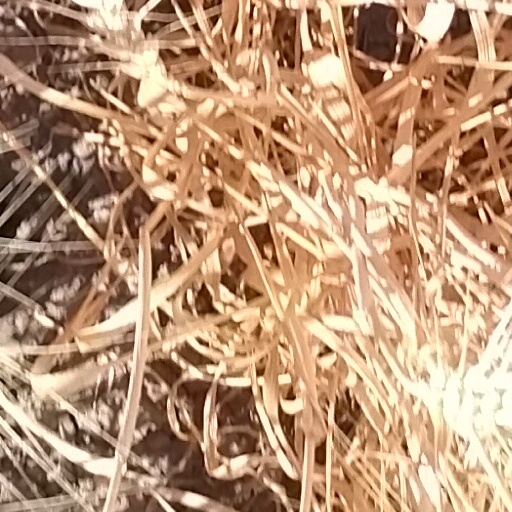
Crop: wheat